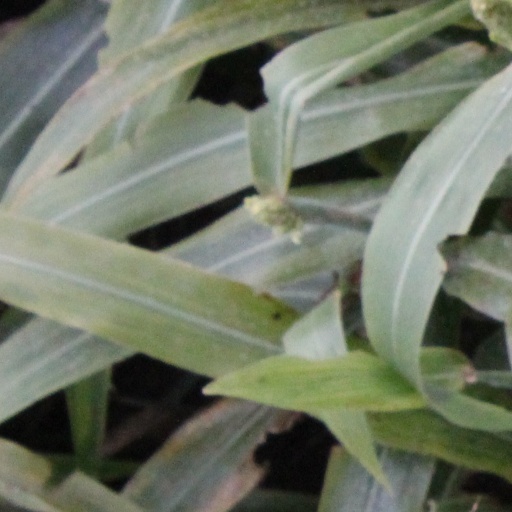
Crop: sorghum